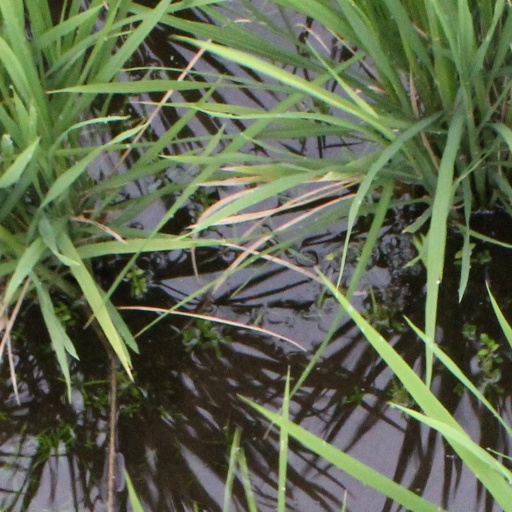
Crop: rice